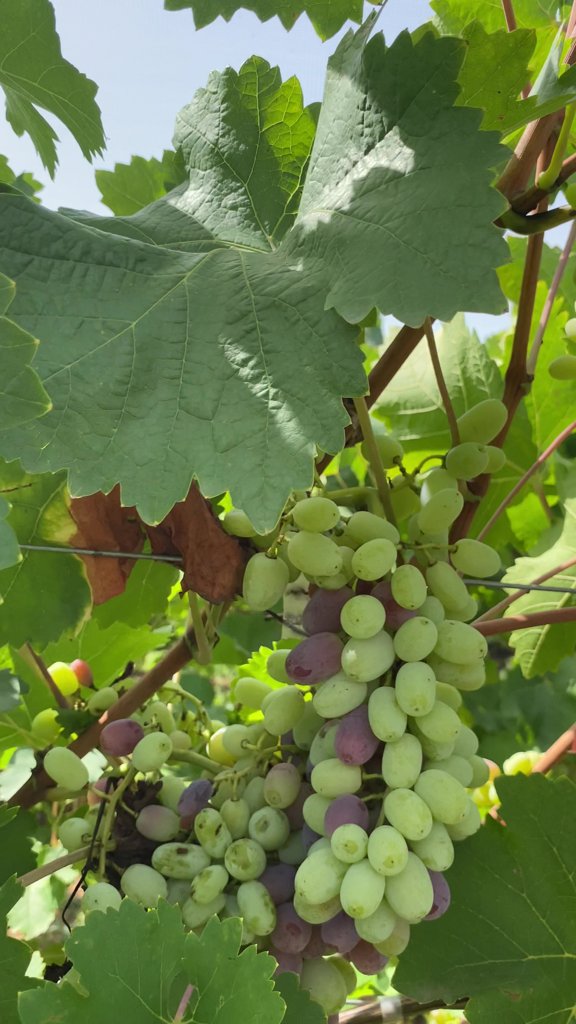
Berries visible: 111
Grape clusters: 2